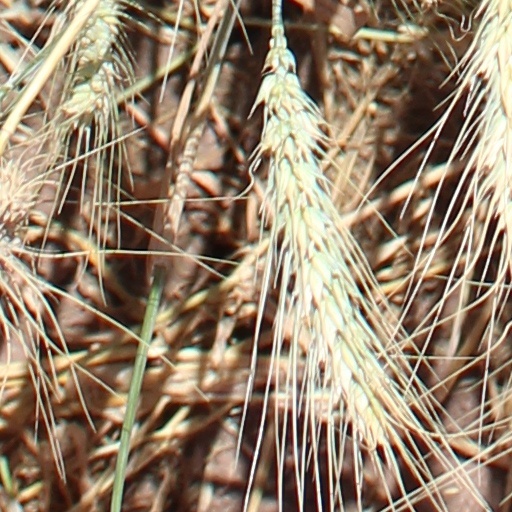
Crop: wheat